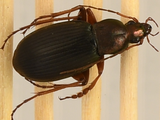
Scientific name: Chlaenius aestivus
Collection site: Smithsonian Environmental Research Center NEON (SERC), plot SERC_009